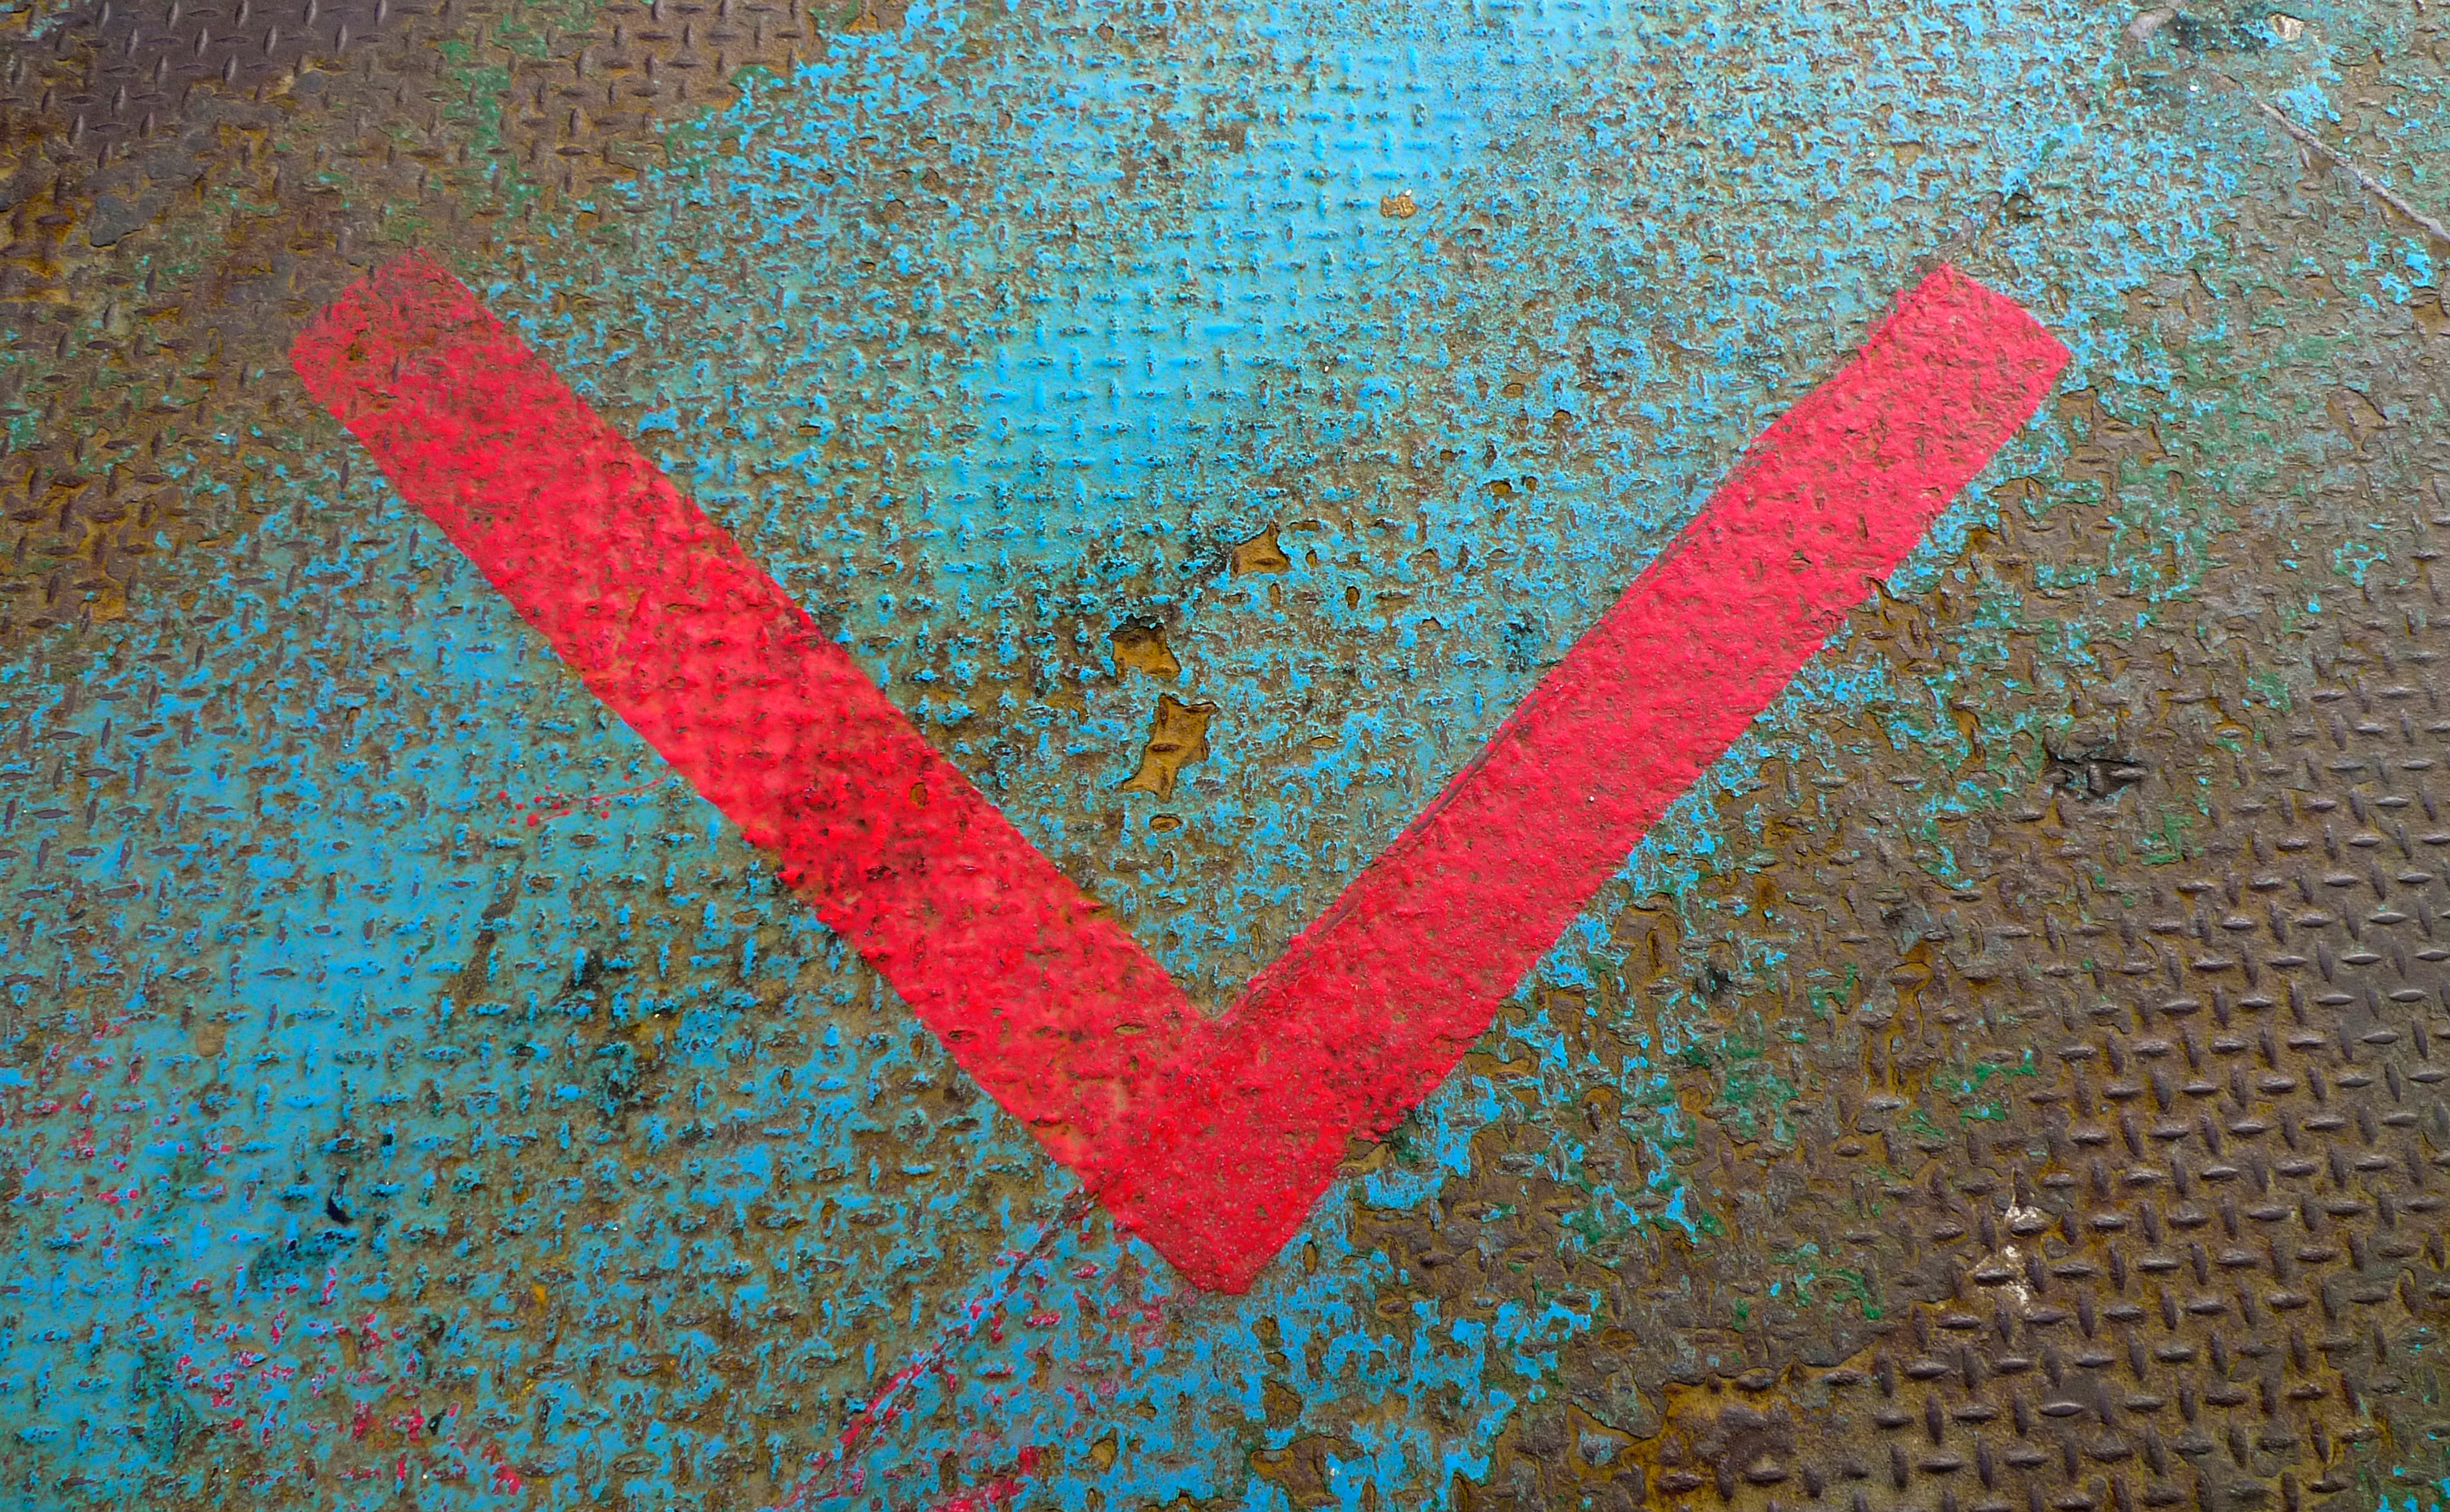
texture, pattern, red, color, circle, art, organ